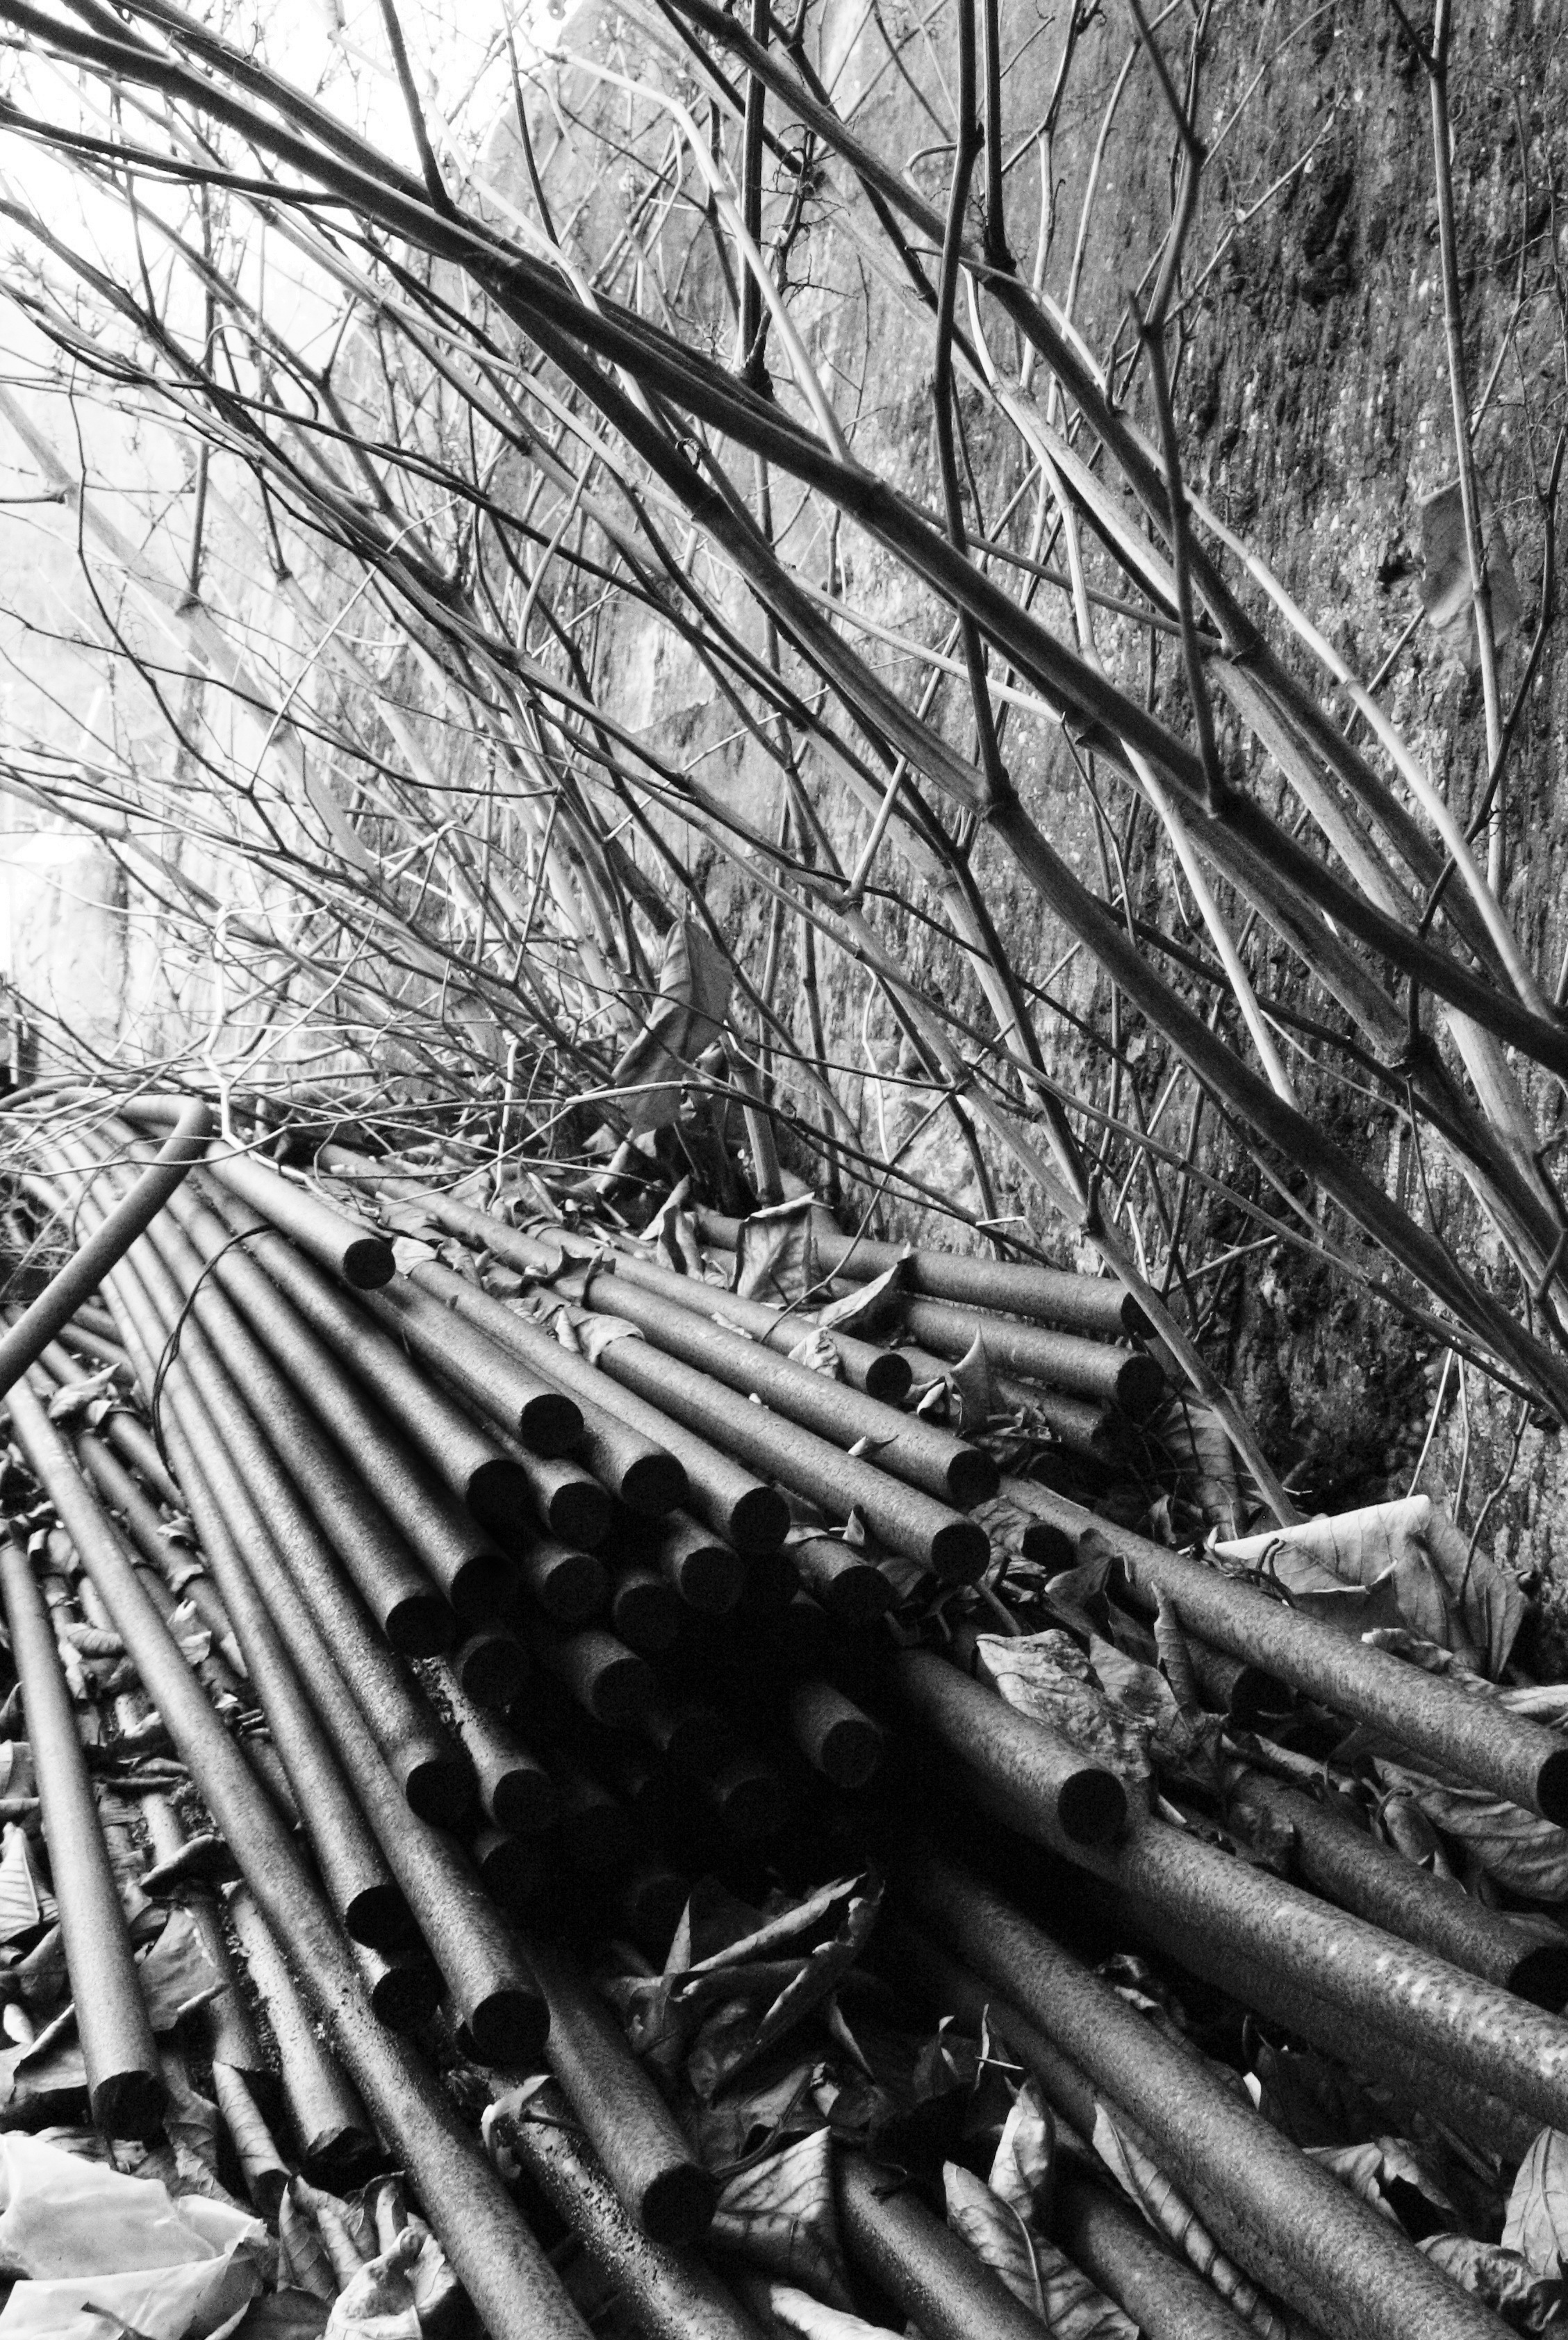
branch, black and white, track, construction, monochrome, monochrome photography, old metal, rusty steel